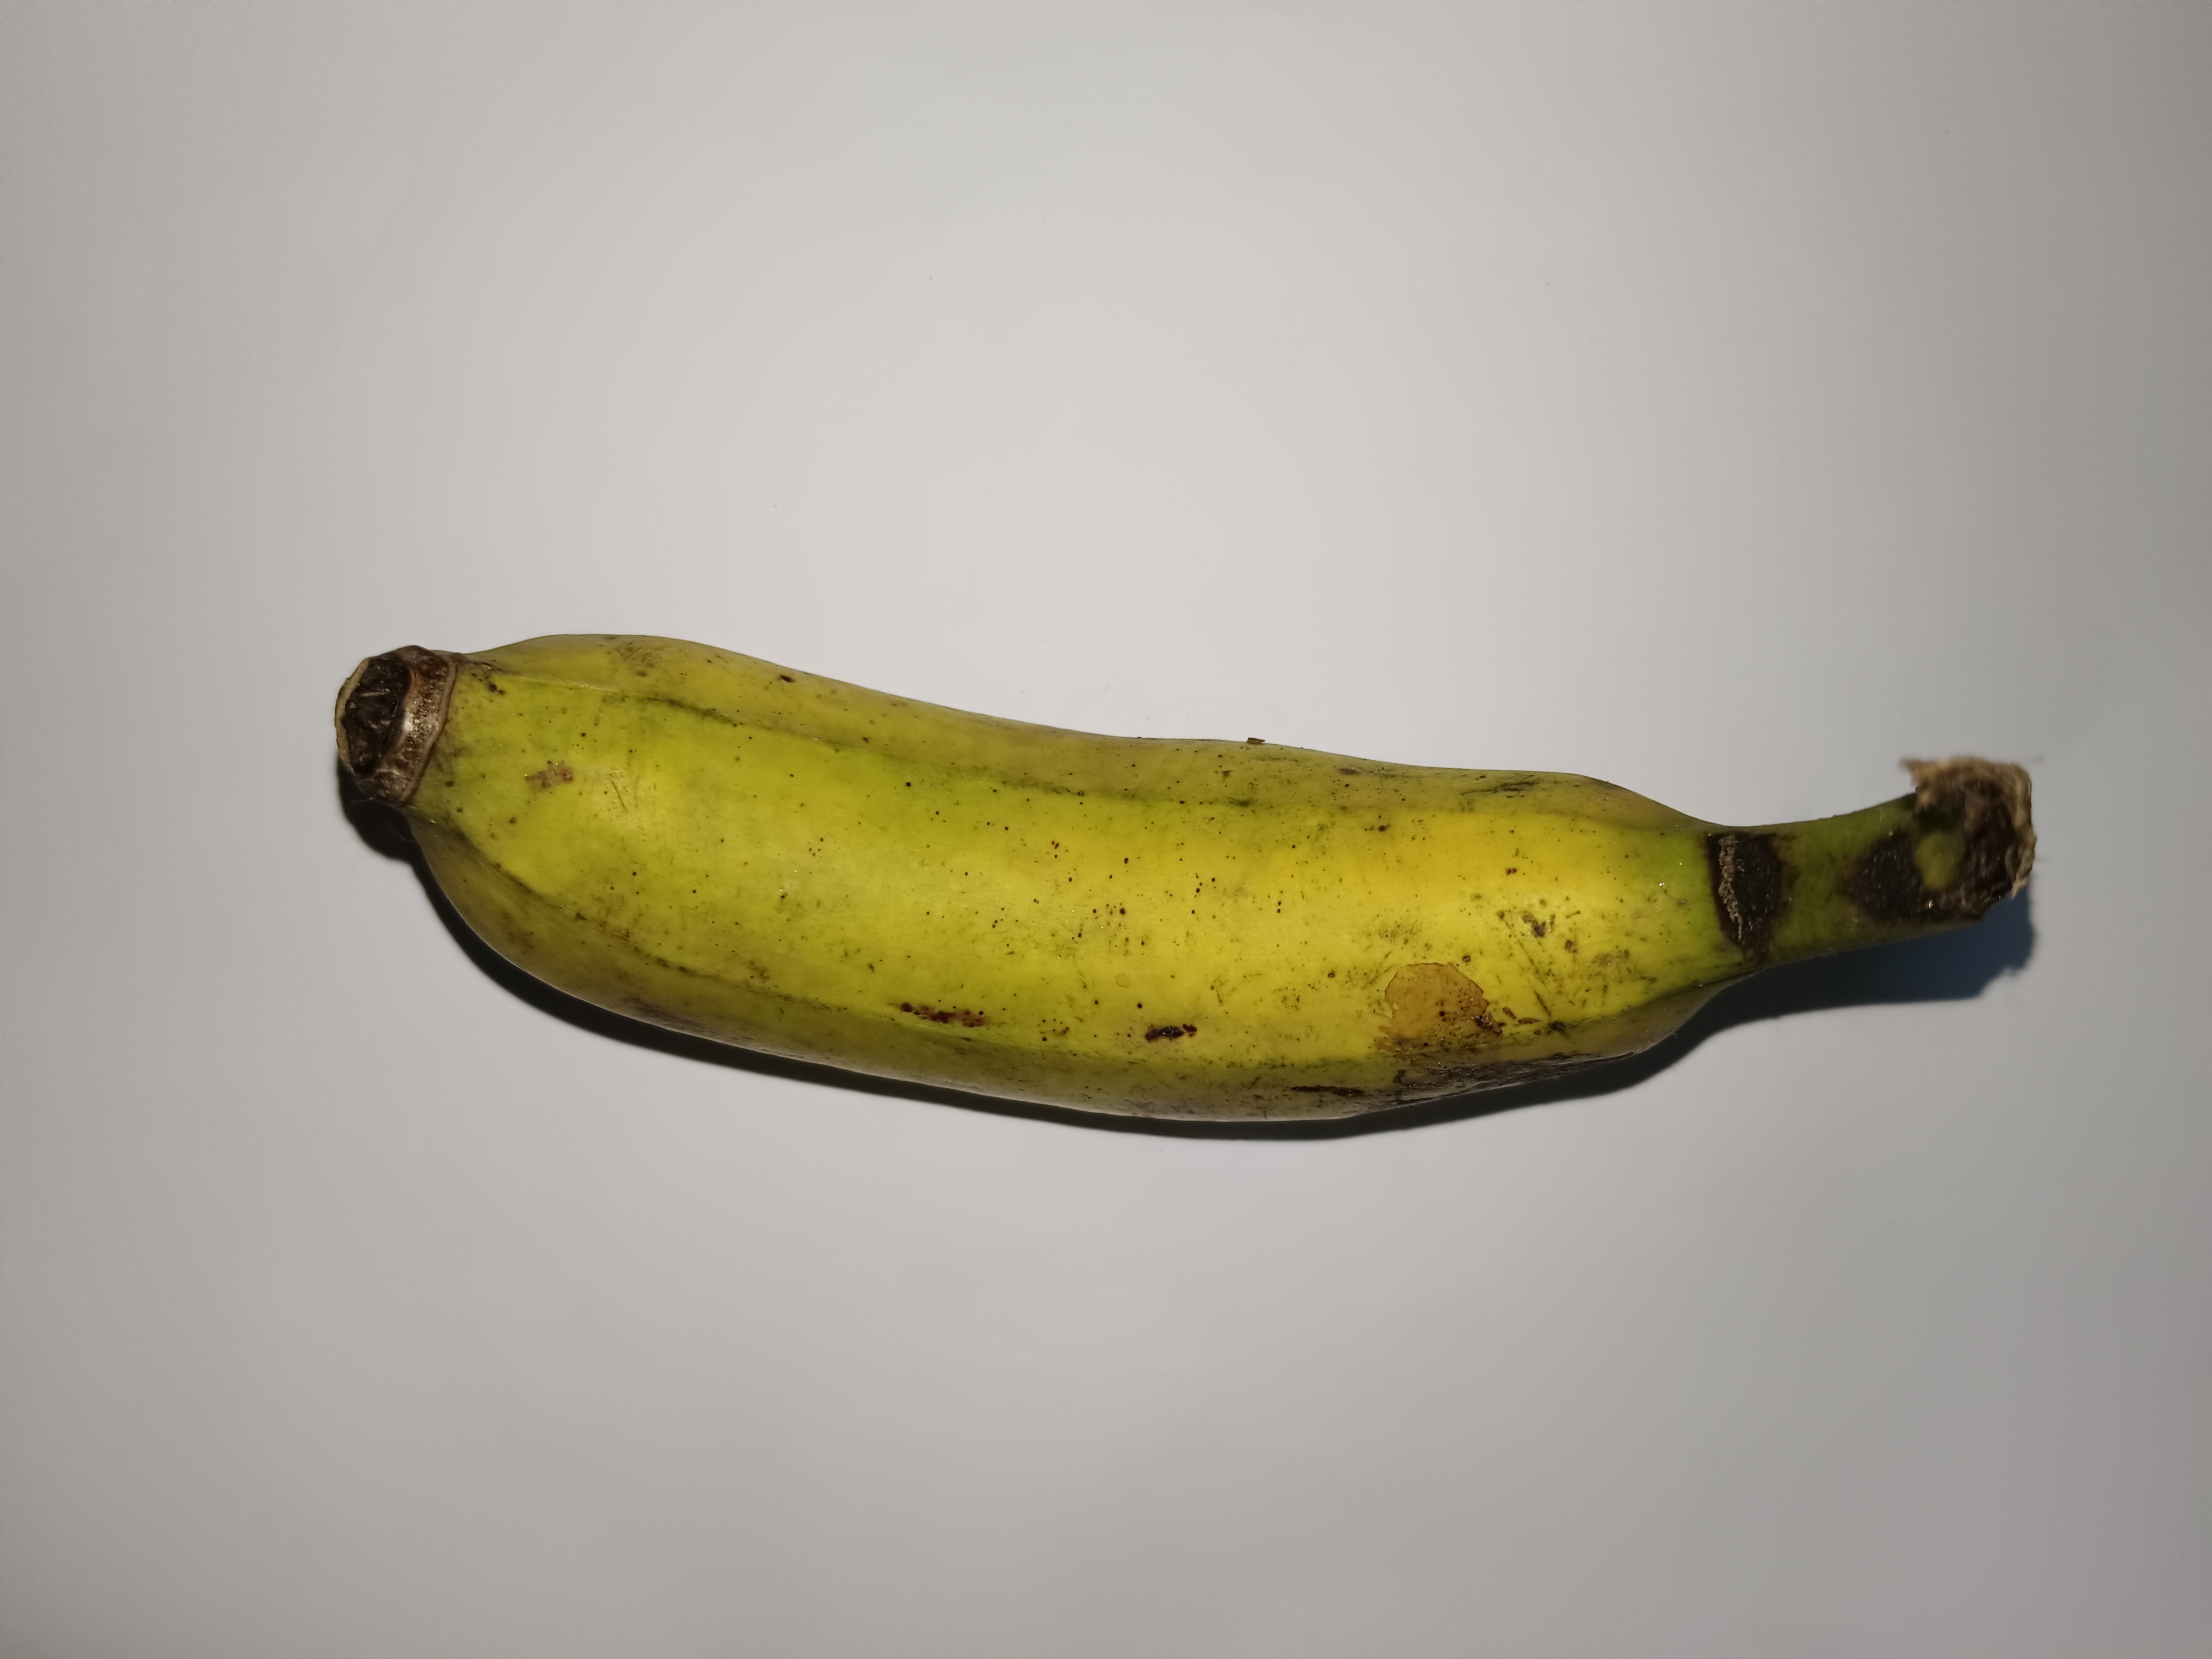
Banana variety: Shobri